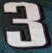
Number: 3